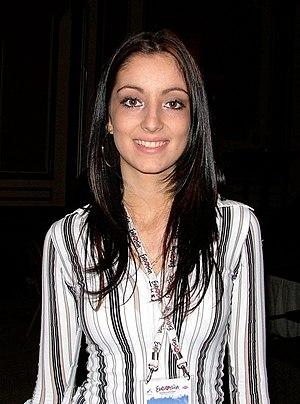
Maryon Gargiulo, dite Märyon, née en 1987 à La Seyne-sur-Mer est une chanteuse française.